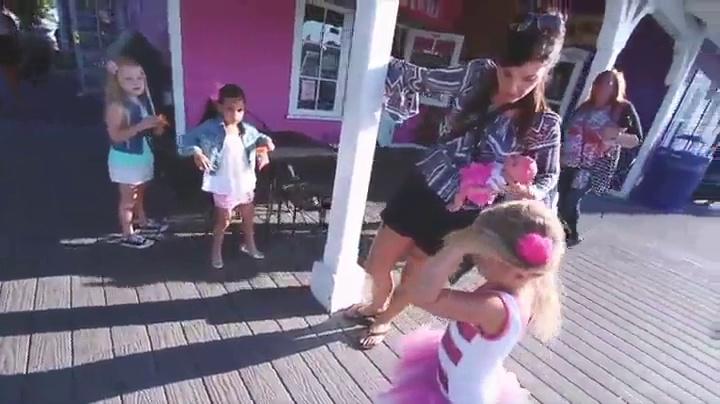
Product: Adora Doctor Kit for Kids Pretend Play Dr. ADORAble 13-Piece Set Comes with Doctor Bag, Stethoscope, Thermometer and more
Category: Toys & Games | Dolls & Accessories | Doll Accessories
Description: This 13-piece set comes with a white and pink doctor bag with an embroidered Adora heart appliqué, wooden stethoscope, wooden medicine, wooden thermometer, wooden syringe, wooden otoscope, wooden prescription writing pad, 3 paper prescription forms and 3 band aid stickers.
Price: $24.99
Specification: ProductDimensions:3.2x8x7inches|ItemWeight:10.9ounces|ShippingWeight:10.9ounces(Viewshippingratesandpolicies)|ASIN:B07JPDBZNZ|Itemmodelnumber:21984|Manufacturerrecommendedage:36months-10years